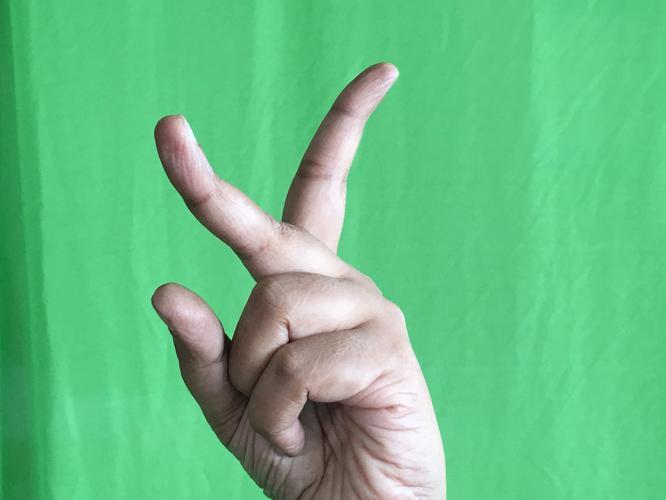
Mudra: Katrimukha
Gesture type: single_hand